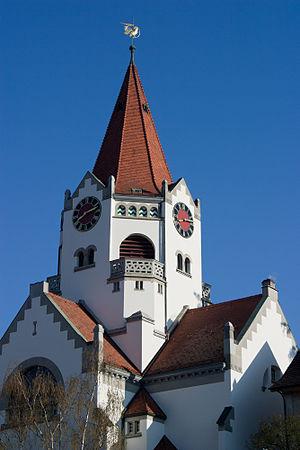
Cette liste présente les biens culturels d'importance nationale dans le canton de Thurgovie. Cette liste correspond à l'édition 2009 de l'Inventaire Suisse des biens culturels d'importance nationale pour le canton de Thurgovie. Il est trié par commune et inclus : 78 bâtiments séparés, 15 collections et 14 sites archéologiques.